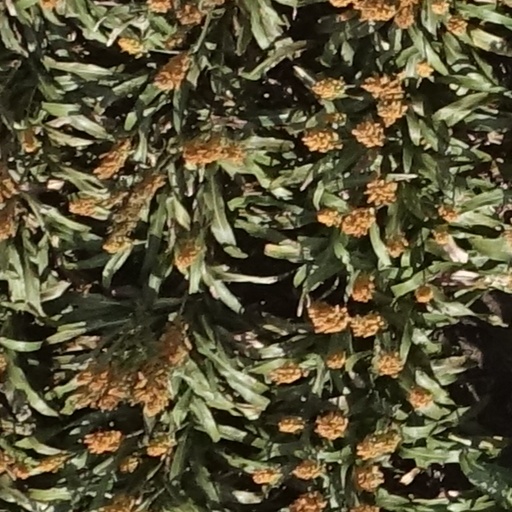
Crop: sorghum